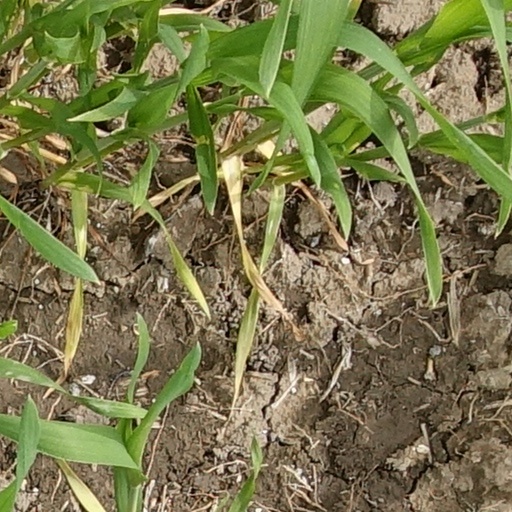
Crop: wheat